Galway

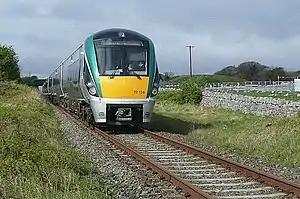
The Galway train

Galway city is a major centre for traditional Irish music. The traditional group De Dannan were based in Galway. Musicians such as Mickey Finn, Frankie Gavin, Johnny (Ringo) McDonagh, Alec Finn, Máirtín O'Connor and Gerry Hanley were born or came to prominence in Galway. Carl Hession, an Irish composer, arranger and traditional musician, also hails from Galway city.